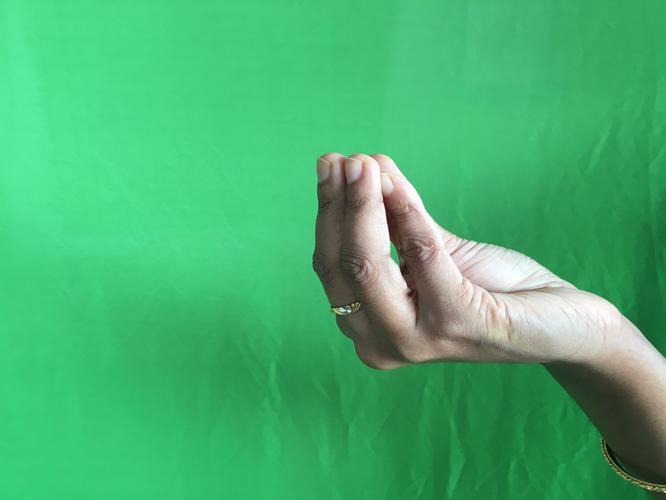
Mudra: Mukulam
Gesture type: single_hand